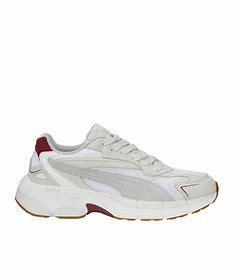
Brand: Puma
Model: Teveris Nitro